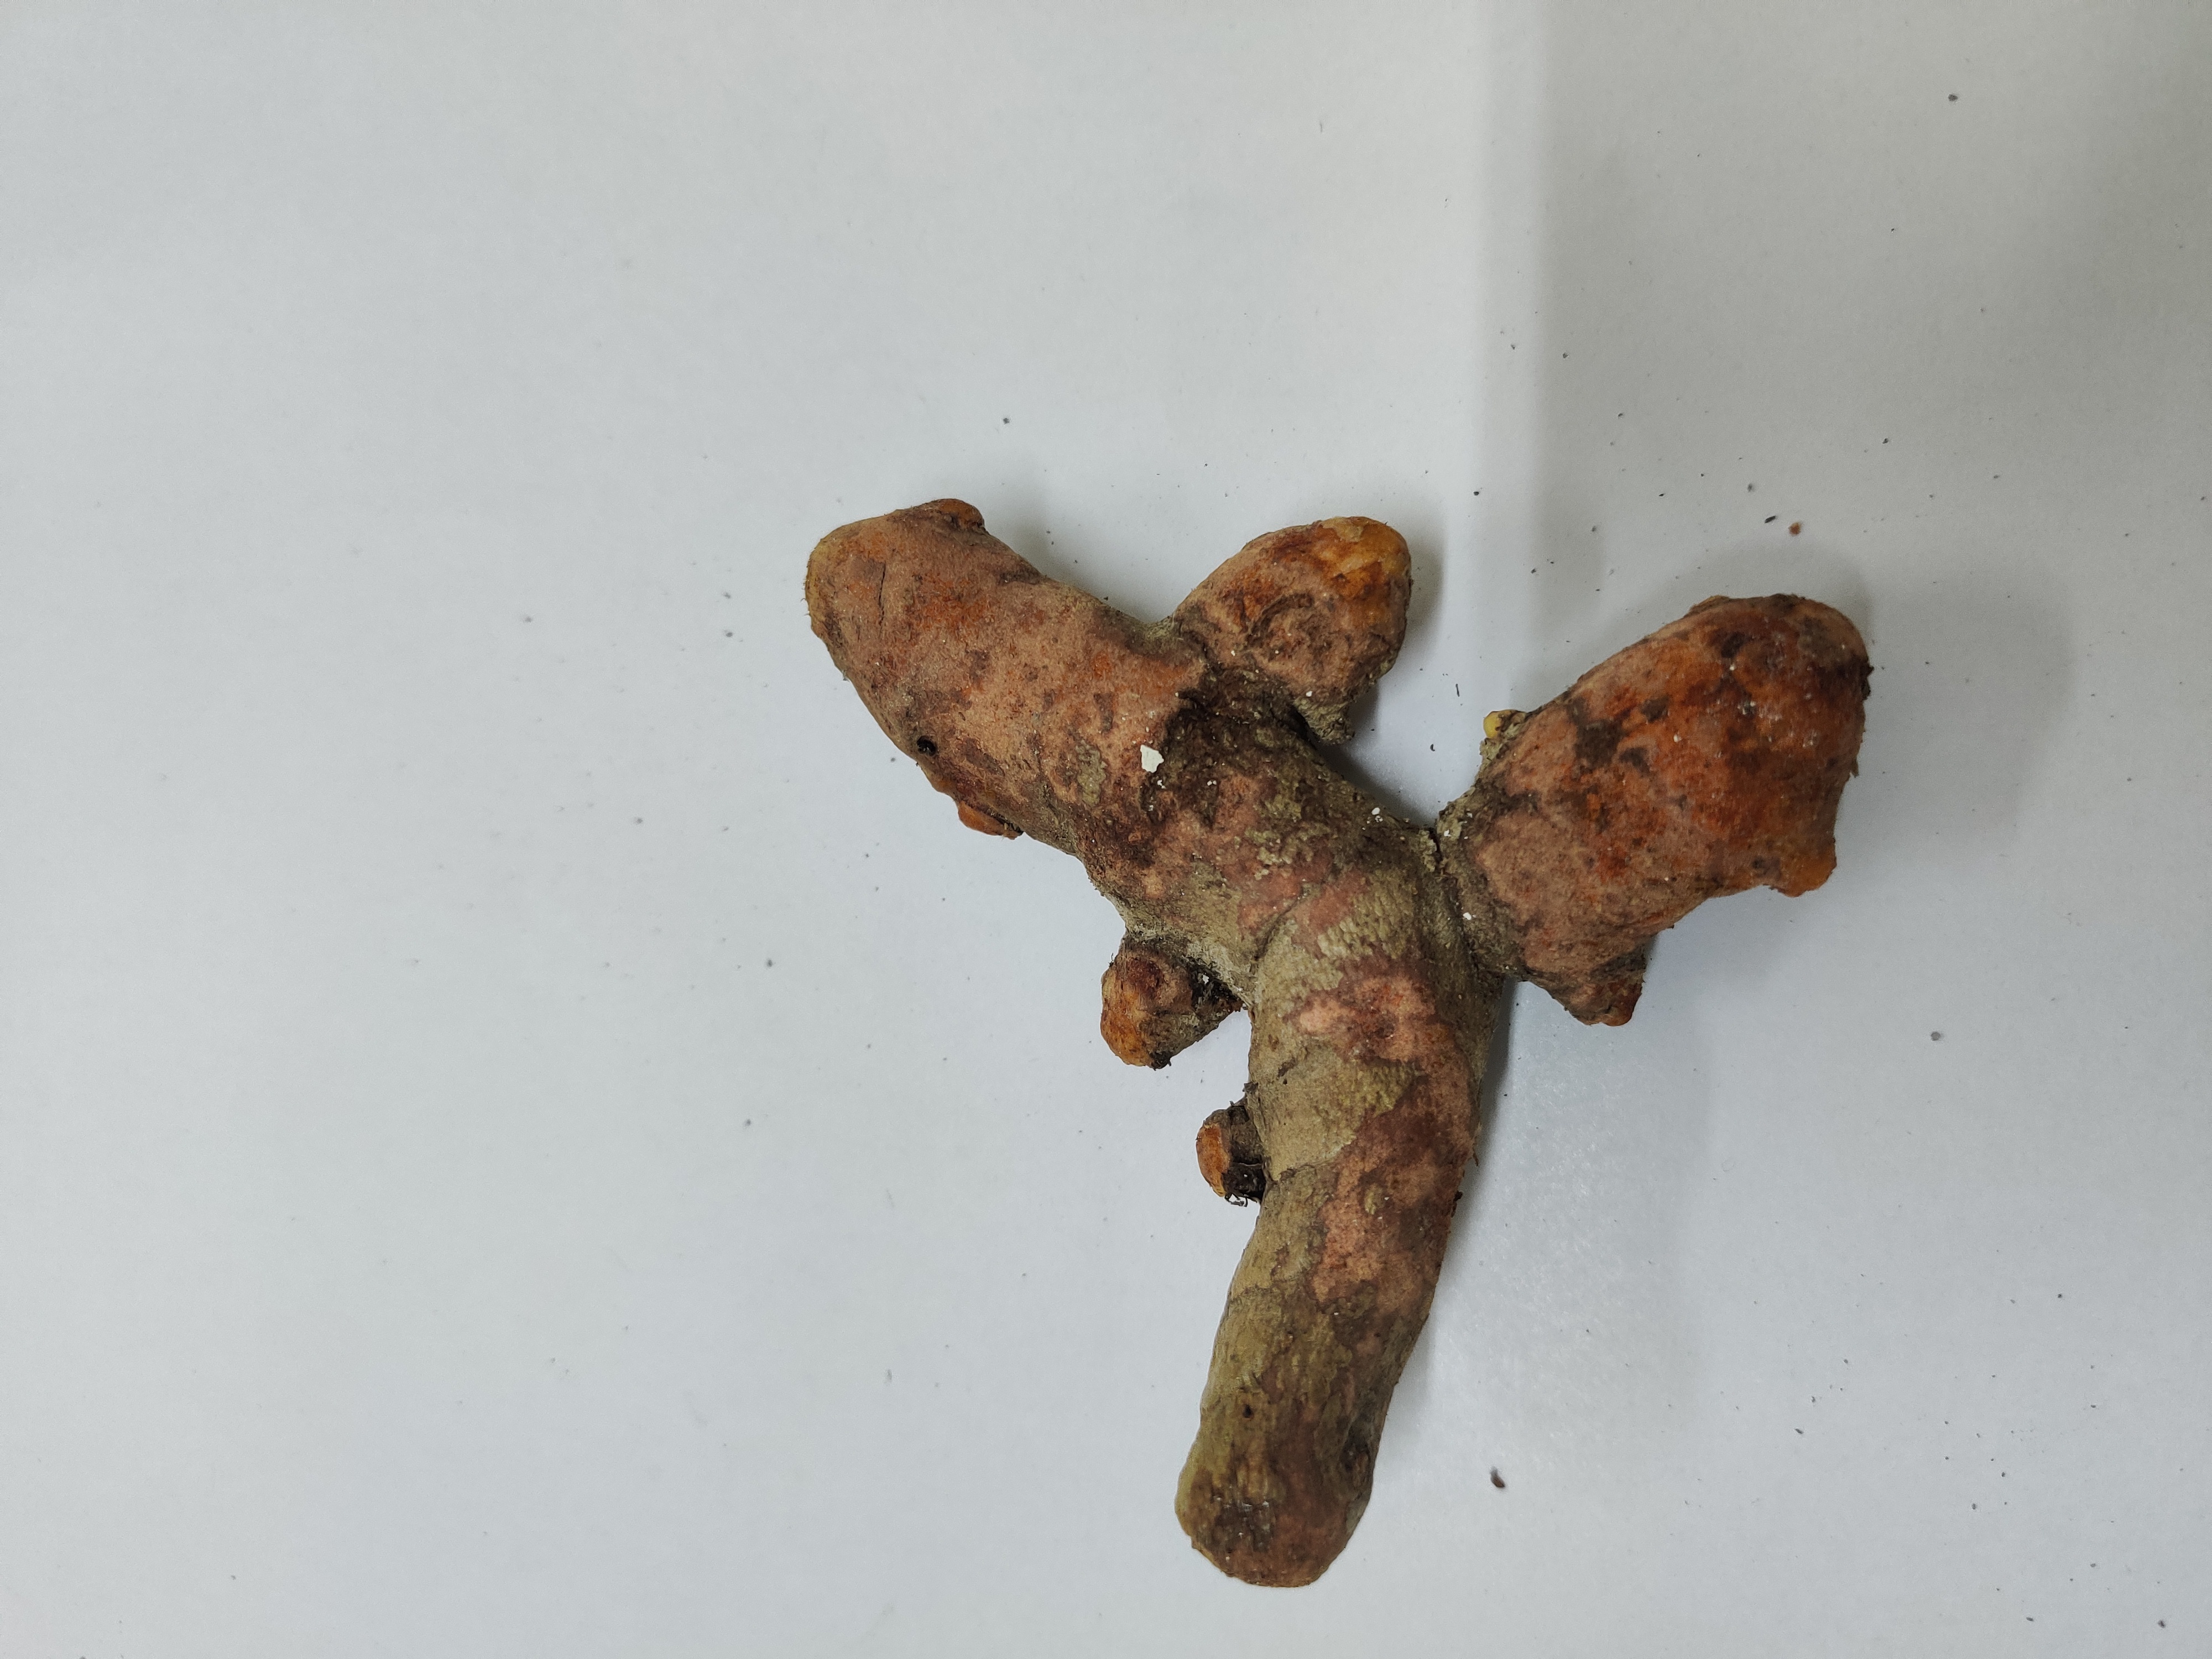
Crop: Turmeric
Condition: Severely Damaged